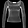
Label: Pullover